Jon Huntsman Sr.

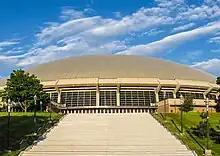
Jon M. Huntsman Center at the University of Utah in Salt Lake City

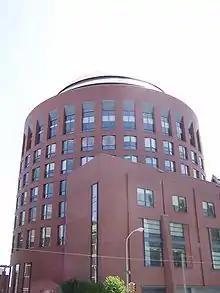
Jon M. Huntsman Hall at the Wharton School of the University of Pennsylvania

Huntsman had supported the University of Utah in Salt Lake City in other ways as well.